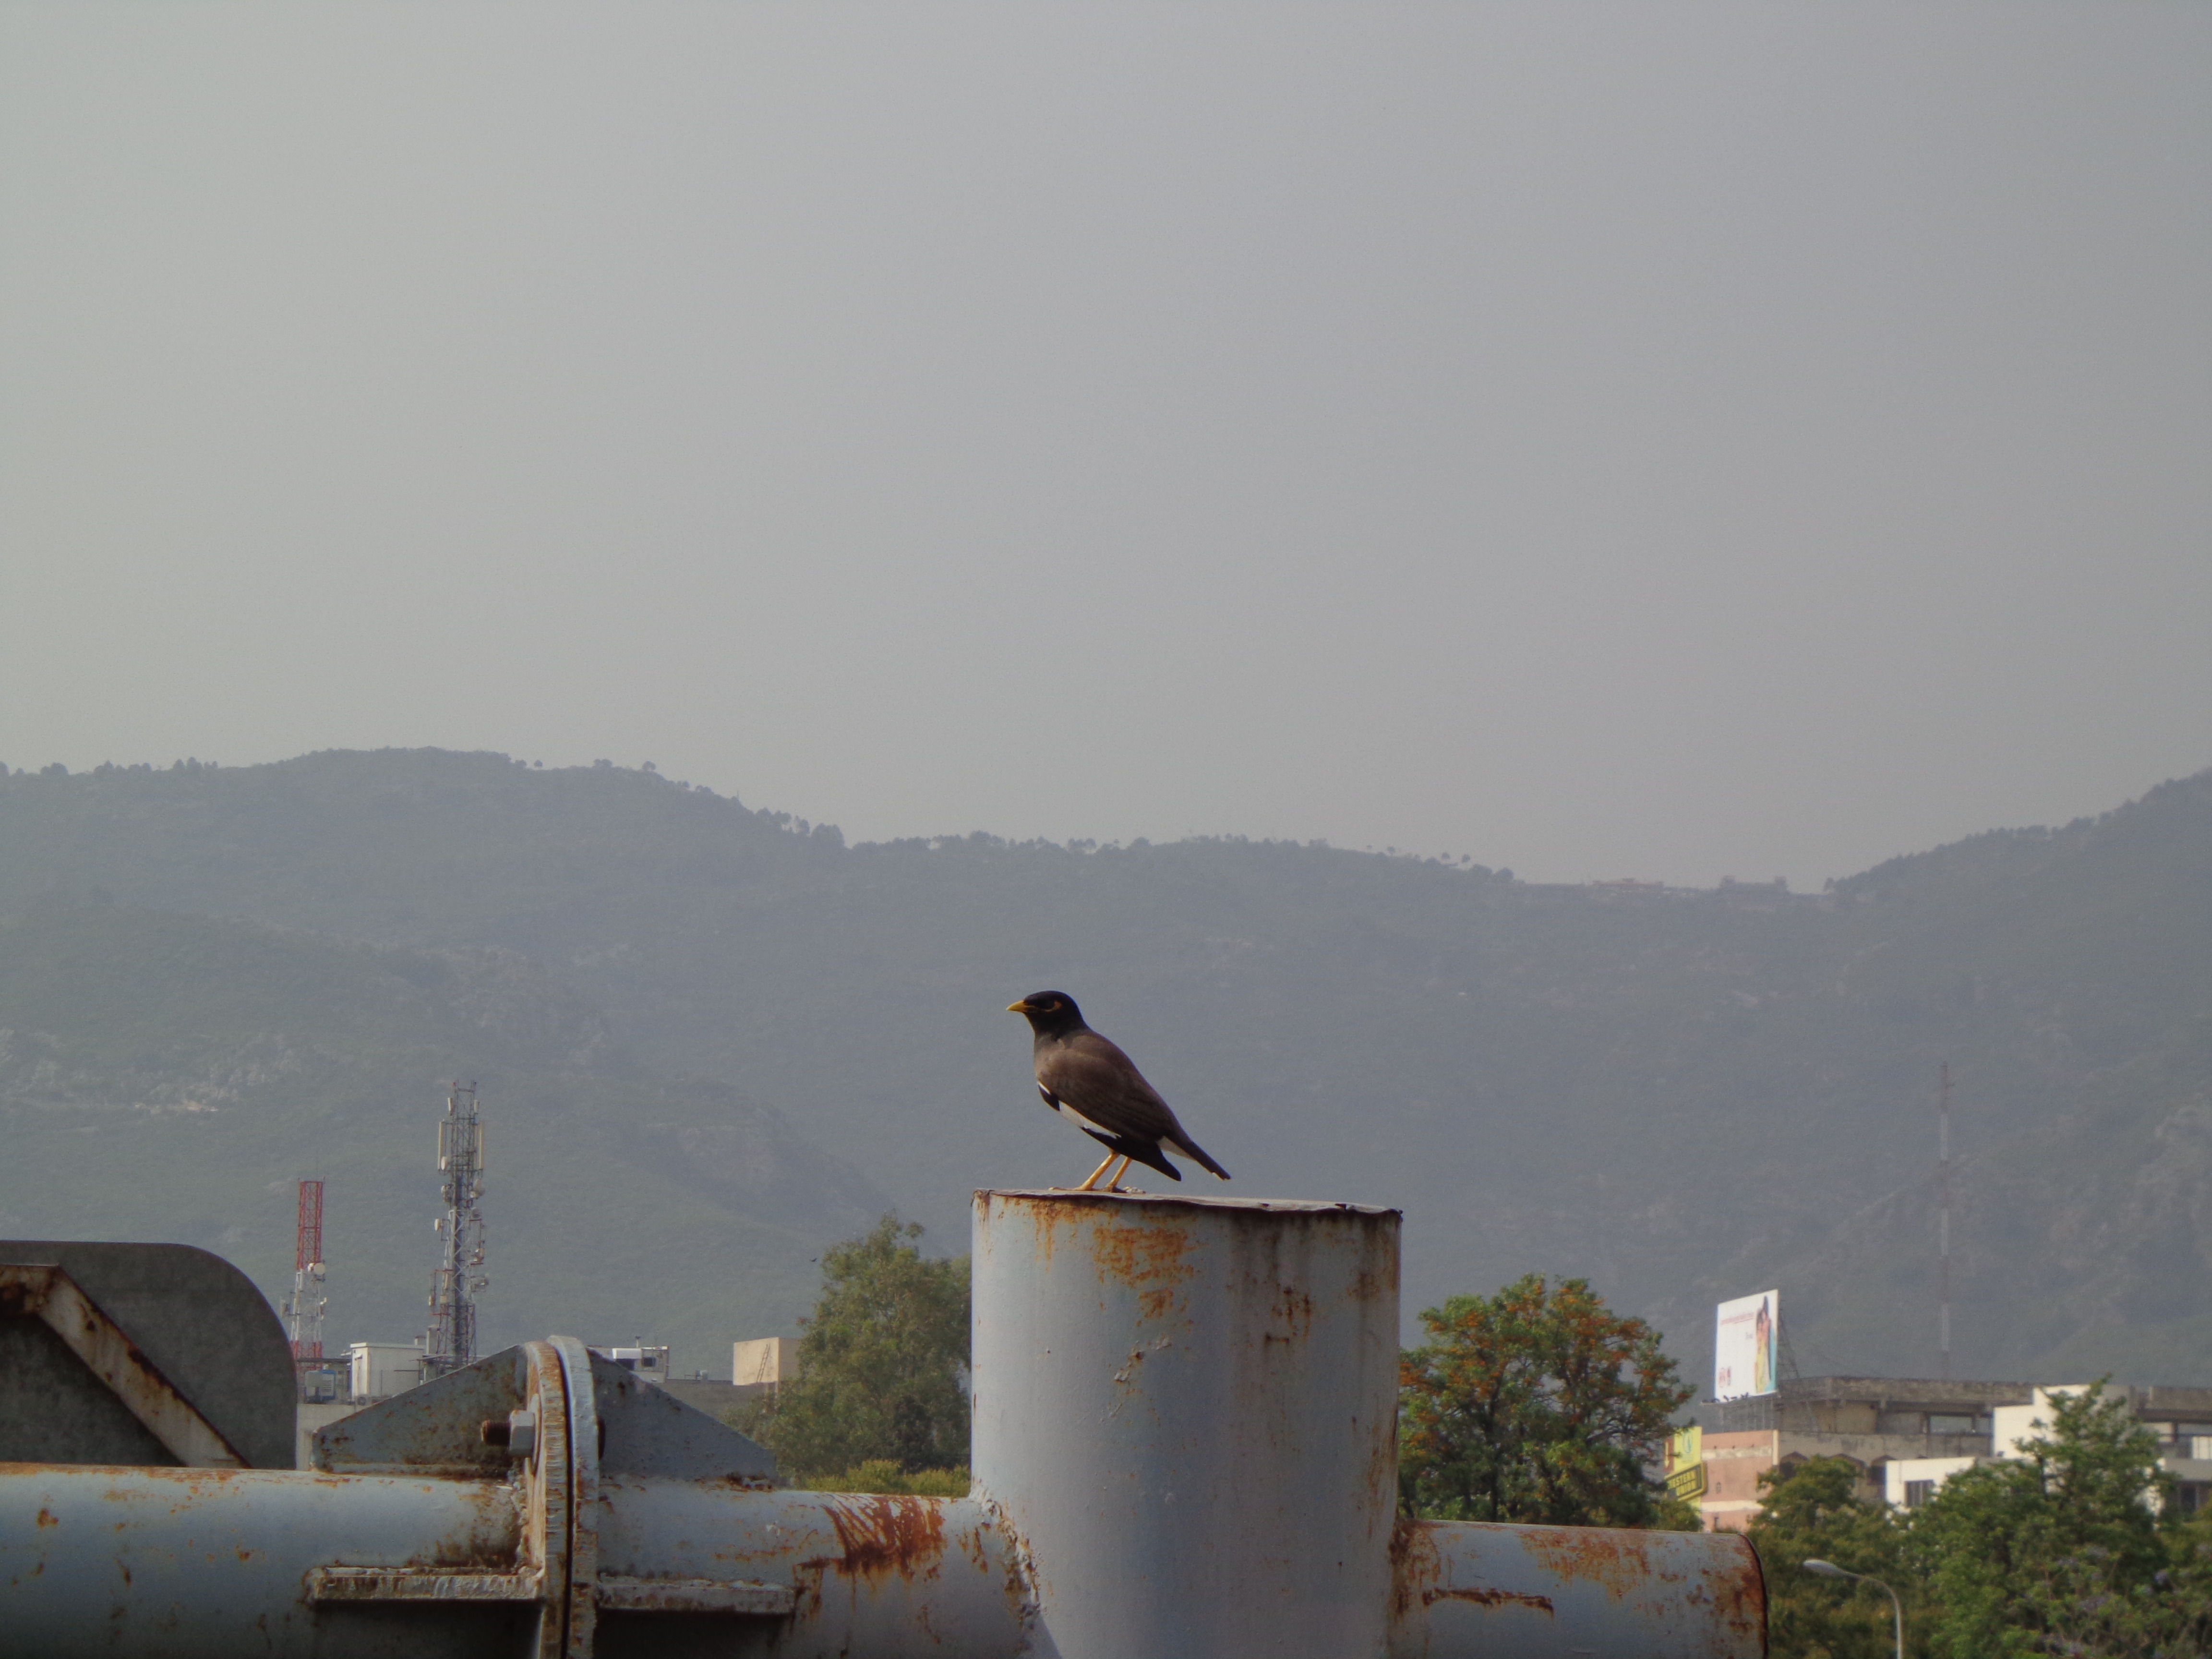
sea, coast, water, bird, morning, wind, flight, crow, black bird, atmosphere of earth